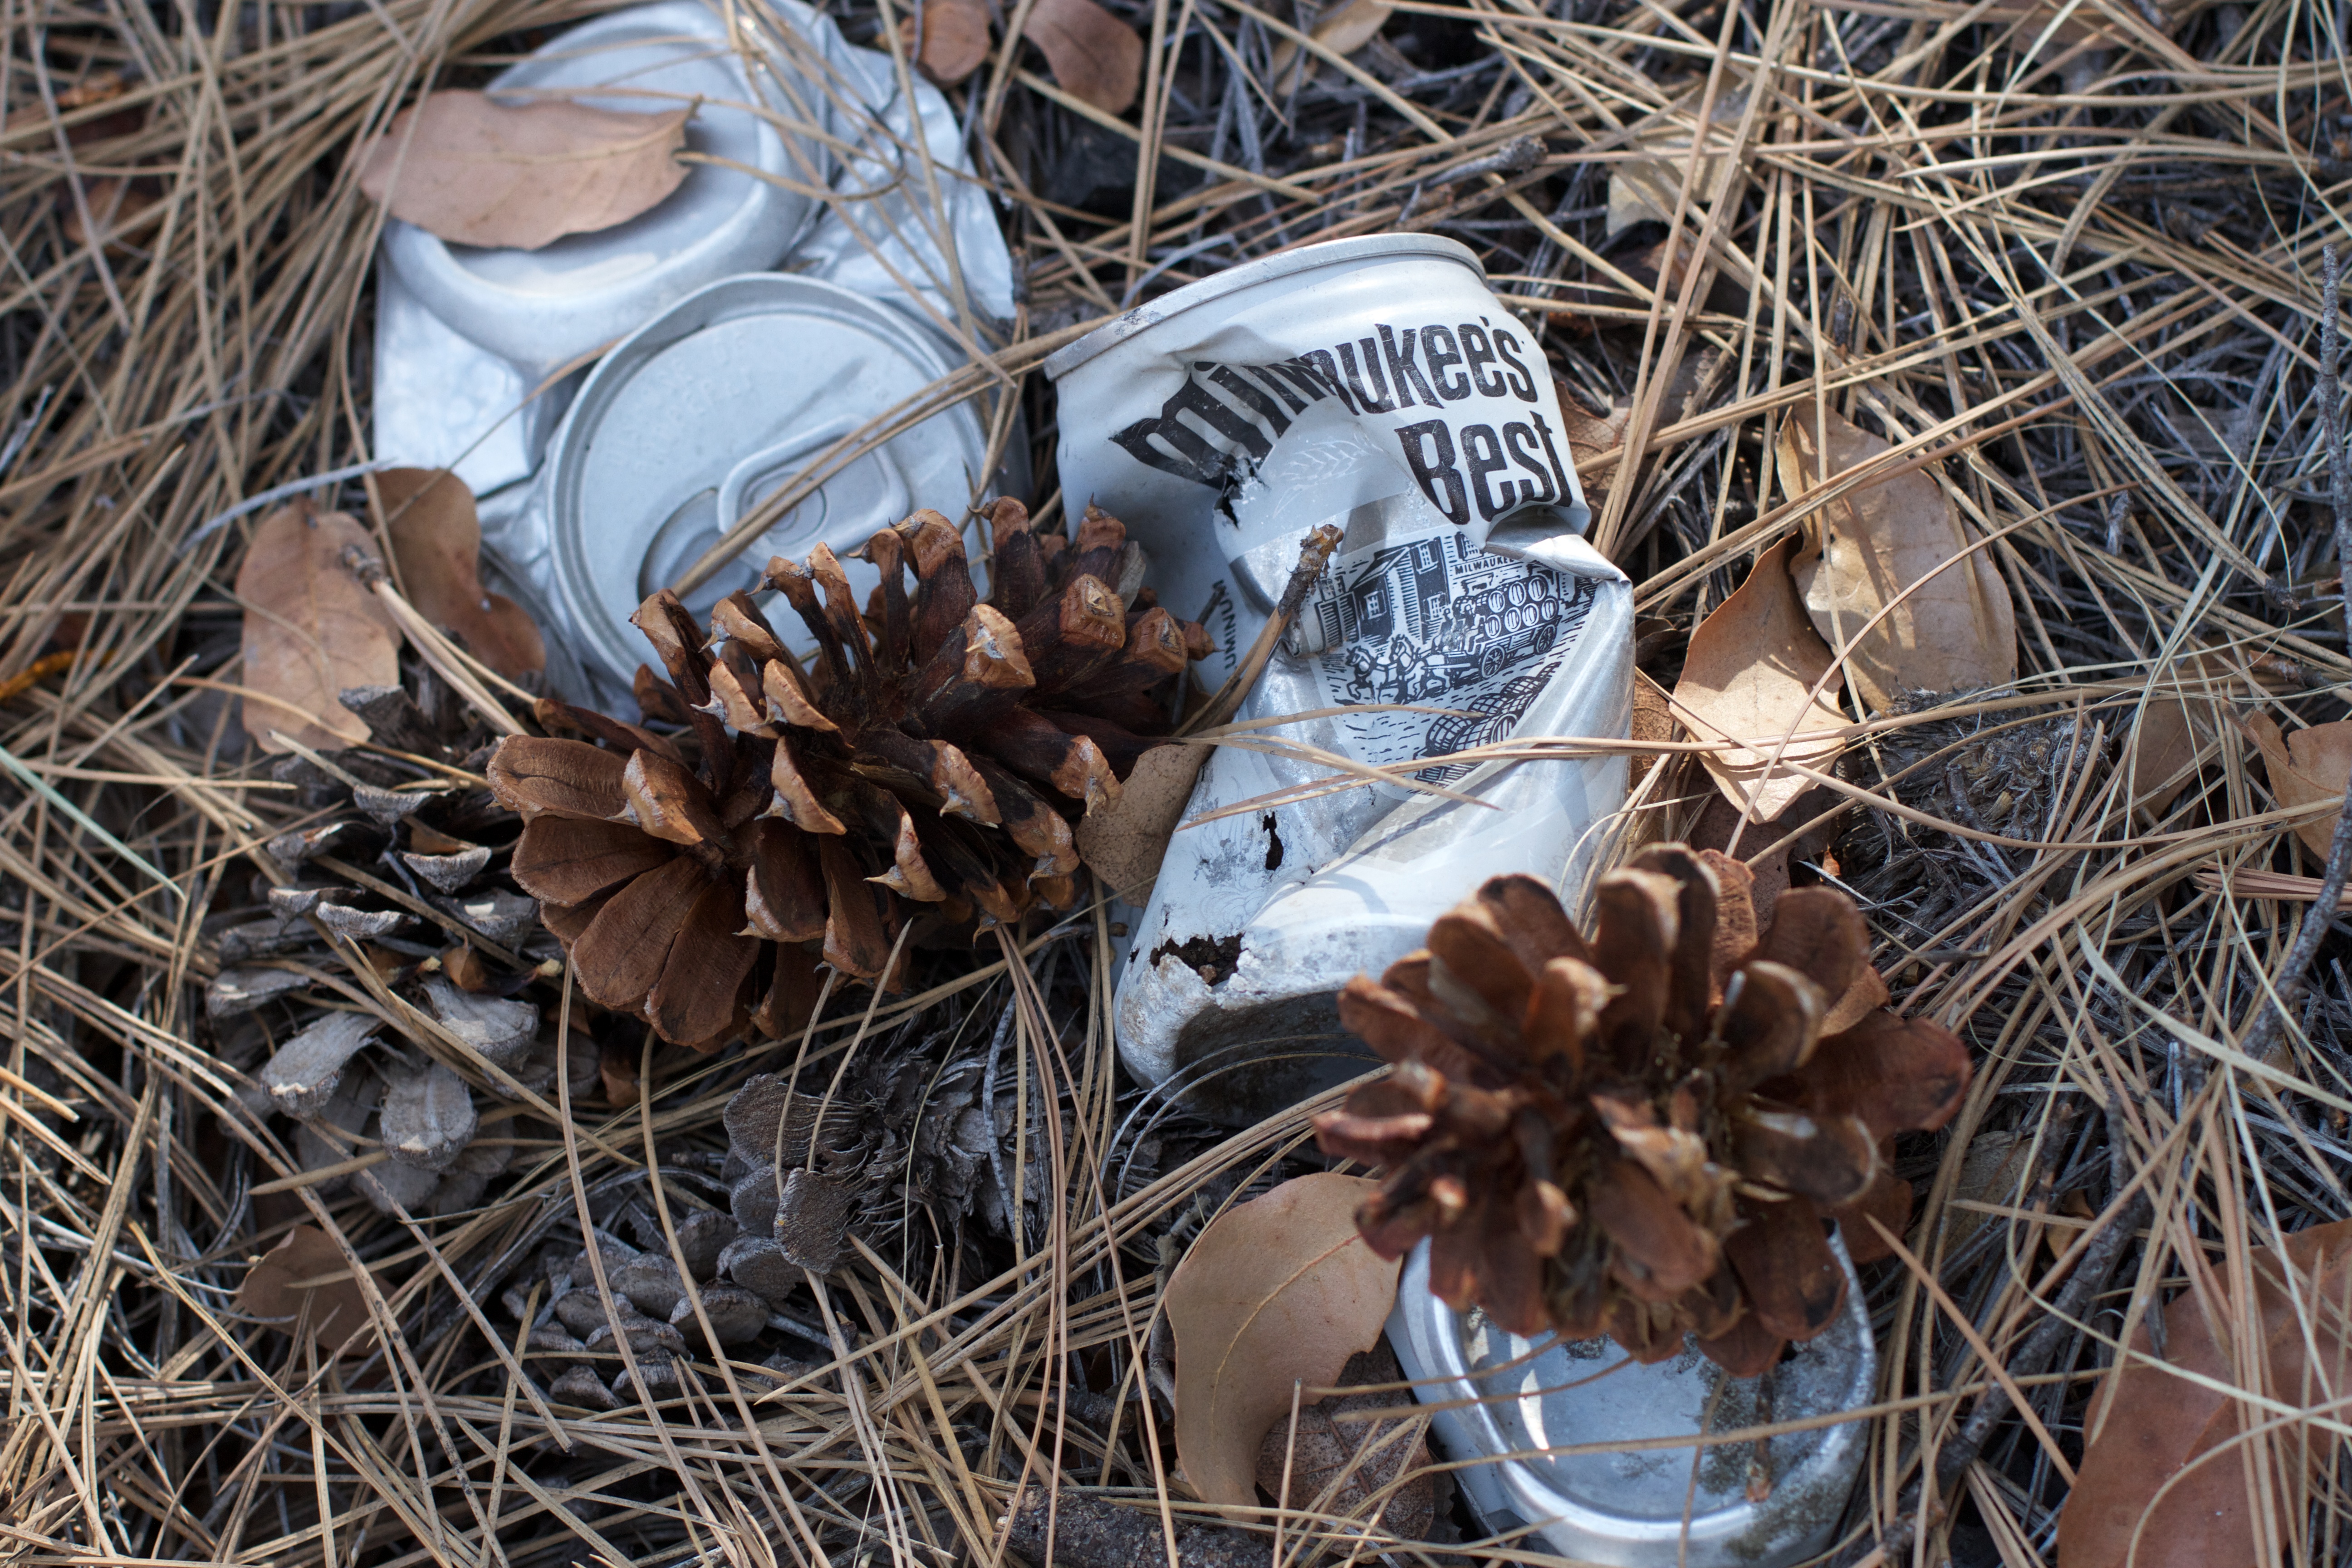
tree, branch, plant, wood, leaf, spring, autumn, twig, christmas decoration, coconut, woody plant